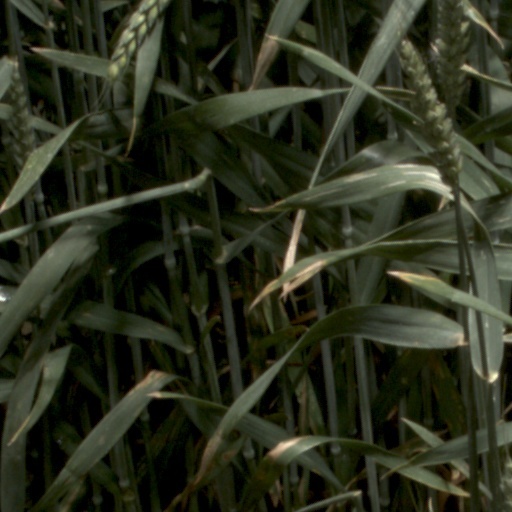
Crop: wheat